Yamaha YBR125

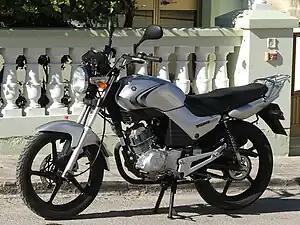

The Yamaha YBR 125 is a light motorcycle made by Yamaha that succeeds its previous model for this segment, the Yamaha SR125. Introduced in 2005, it comes in naked, faired and 'custom' variants. It has a single-cylinder, air-cooled, four-stroke engine, displacing . Model years up to 2007 use a carburetor system, with 2008 and on models using a fuel injection system.